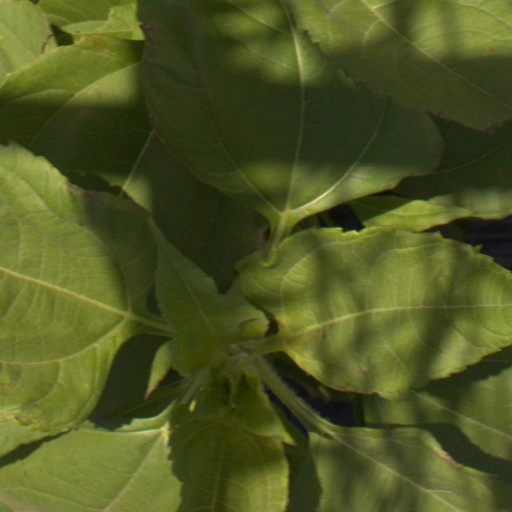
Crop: Jerusalem artichoke